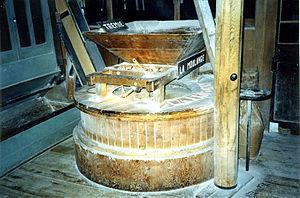
Moulange du Moulin de la chute à Maillou, aussi connu sous Moulin Labrie, à Beaumont (Chaudière-Appalaches, Québec). Surnommée «La friponne», en mémoire d'Angélique des Méloïses, épouse du seigneur Hugues Jacques Péan, à cause de l'exploitation des censitaires qui se faisait au moulin de Péan à Beaumont. Moulin à eau
Cet article recense les lieux patrimoniaux de la Chaudière-Appalaches inscrit au répertoire des lieux patrimoniaux du Canada, qu'ils soient de niveau provincial, fédéral ou municipal.
Le moulin de Beaumont est un moulin à eau construit en 1821 à Beaumont au Québec. On le trouve à l’entrée du côté Est de la municipalité, en haut de la chute à Maillou, surplombant le Saint-Laurent. Il est aussi connu sous les noms de Moulin de la chute à Maillou ou de Moulin Labrie, du nom d'Arthur Labrie, propriétaire de 1947 à 1986, à qui l'on doit la restauration du moulin.